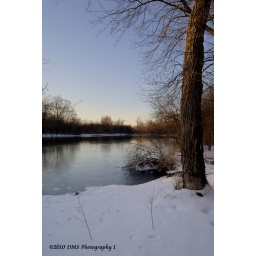
lone tree by water